School bell

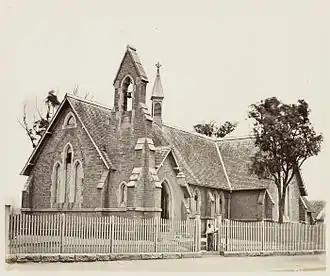

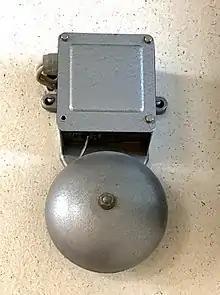
Typical School bell in Austria (1978-2021)

The ringing of a school bell announces important times to a school's students and staff, such as marking the beginnings and ends of the school day, class periods, and breaks.